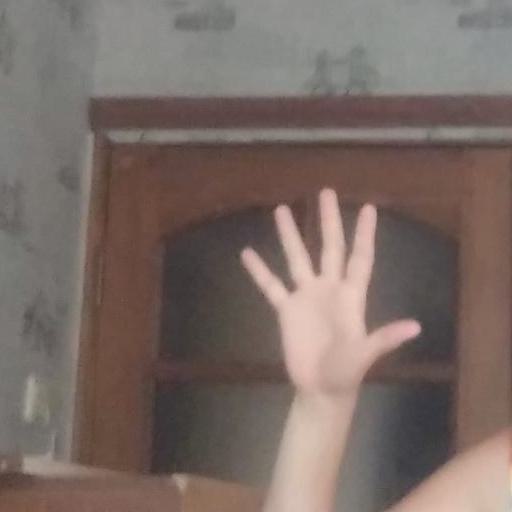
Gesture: palm